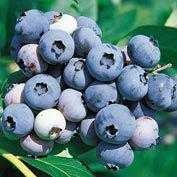
Label: Blueberry